Sporotrichosis

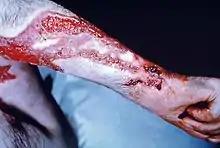
Sporotrichosis by the fungus "Sporothrix schenckii"

Open sporotrichosis lesions on the skin will on occasion become superinfected with bacteria. Cellulitis may also occur.